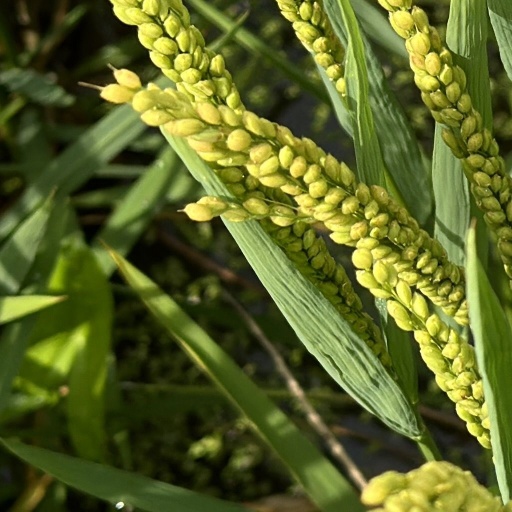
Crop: rice